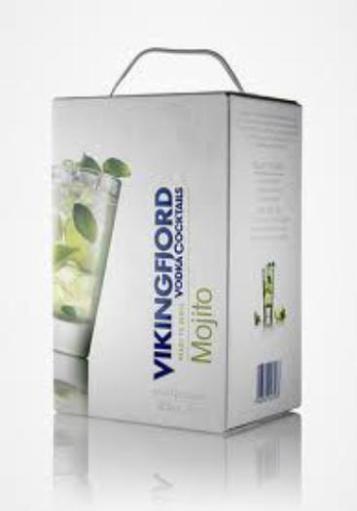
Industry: Food